Education in Mexico

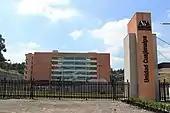
Universidad Autónoma Metropolitana

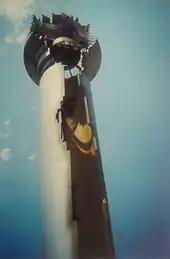
Metro Area of Monterrey: "Alere flammam veritatis" Monument (Feed the flame of truth), in the main campus of the Universidad Autónoma de Nuevo León, UANL

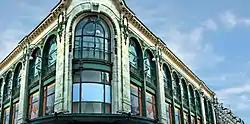
Universidad de las Américas Puebla

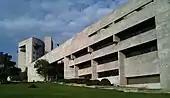
El Colegio de México (The college of Mexico)

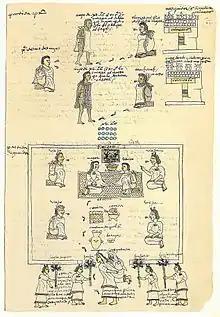
Codex Mendoza, Folio 61 recto"(top)" Formal education of 15-year-old Aztec boys trained for the military or the priesthood."(bottom)" A 15-year-old girl gets married

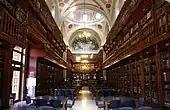
Public library of the Universidad Michoacana de San Nicolás de Hidalgo UMSNH. The oldest institution of higher education in the Americas

In central Mexico, the history of education stretches back to the Prehispanic era, with the education of Nahuas in schools for elites and commoners. A formal system of writing was created in various parts of central and southern Mexico, with trained experts in its practice. After the Spanish conquest of the Aztec Empire, friars embarked on a widespread program of evangelization of Christianity. In the colonial era, schooling of elite men of European descent was established under the auspices of the Catholic Church. Liberals' attempts to separate church and state in post-independence Mexico included removal of the Catholic Church from education. Education remains an important aspect of Mexican institutional and cultural life, and conflicts continue about how it should be conducted. The history of education in Mexico gives insight into the larger history of the nation.